Jean-Baptiste Girard (pedagogue)

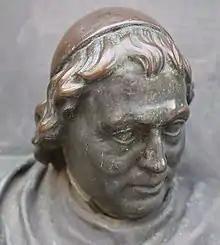
Statue of Jean-Baptiste Girard (detail) at Fribourg.

He was the fifth child in a family of fourteen, and his gift for teaching was early shown at home in helping his mother with the younger children. At sixteen he entered the novitiate of the Franciscans at Lucerne; after spending some time teaching in the colleges of the order, he went to Würzburg for his philosophical and theological studies, and was there ordained to the priesthood.